Holden Camira

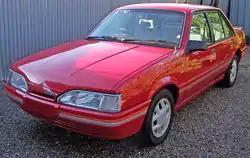
Holden Camira (JE) SLi 2000 sedan

The Vacationer, SLi 2000 and the Formula were sold in limited numbers and are subsequently rare today, as were cars built with power windows, central locking and automatic boot lid releases.